2005 World Snooker Championship

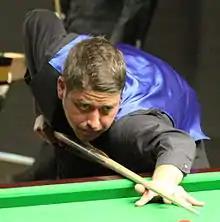
Matthew Stevens (pictured in 2012) reached his second final after defeating Ian McCulloch 17–14.

The quarter-finals were played on 26 and 27 April as best-of-25-frames matches over three sessions. Defending champion Ronnie O'Sullivan played Peter Ebdon in the first quarter-final. O'Sullivan made two century breaks in the opening session to lead 6–2, then won the first two frames of the second session to lead 8–2. Ebdon won four of the next six frames to trail 6–10 going into the final session. Ebdon's slow, deliberate play in the final session made O'Sullivan lose concentration, leaving Ebdon to win 13–11. At one point during the match, Ebdon took five and a half minutes to make a break of 12, significantly longer than O'Sullivan's maximum break in 1997. During the match, Ebdon took over three minutes on one shot, with O'Sullivan asking an audience member what time it was.